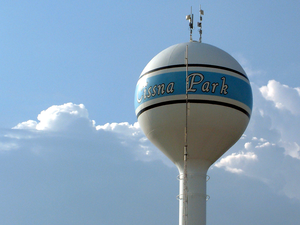
Cissna Park est un village situé dans le comté d'Iroquois, dans l’État de l’Illinois, aux États-Unis. Sa population s’élevait à 846 habitants lors du recensement de 2010, estimée à 801 habitants en 2016.